A Male

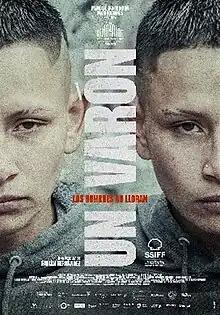
Theatrical release poster

A Male (Spanish: Un varón) is a 2022 drama film written and directed by Fabián Hernández Alvarado in his directorial debut. Starring Felipe Ramírez Espitia. It is about a teenager who will have to face the ferocity of his neighborhood where the codes of masculinity and the law of the strongest is mandatory to survive. It is a co-production between Colombia, Germany, France and the Netherlands.